Santa Fe (Belgrano) railway station

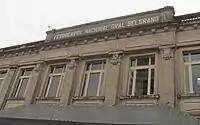
Upper facade of Santa Fe building in 2013.

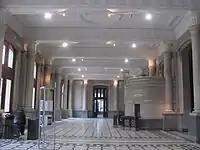
Halls after remodelling.

In 2008, the Cencosud consortium featured a project to build a shopping mall in the former station, with a cost of A$ 100 million and the creation of 1,200 job positions. After analyzing the proposal, the National Government granted Cencosud a concession to exploit the Belgrano station for commercial purposes.